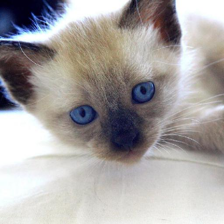
Label: animals